Andover F.C.

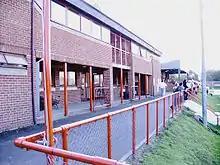
Photograph of the Portway Stadium, showing the clubhouse, stand and banking

Previously, the club played at the Walled Meadow, near to the town centre. The ground had a main wooden stand along one side (which incorporated the changing rooms), and a bank of covered terracing on the opposite side. The ground was mainly accessed via the car park off London Road, with turnstiles also situated on Eastfield Road behind the main stand. Since the club left the Walled Meadow in 1989, the ground has been demolished and the site is now used for a housing development of the same name.